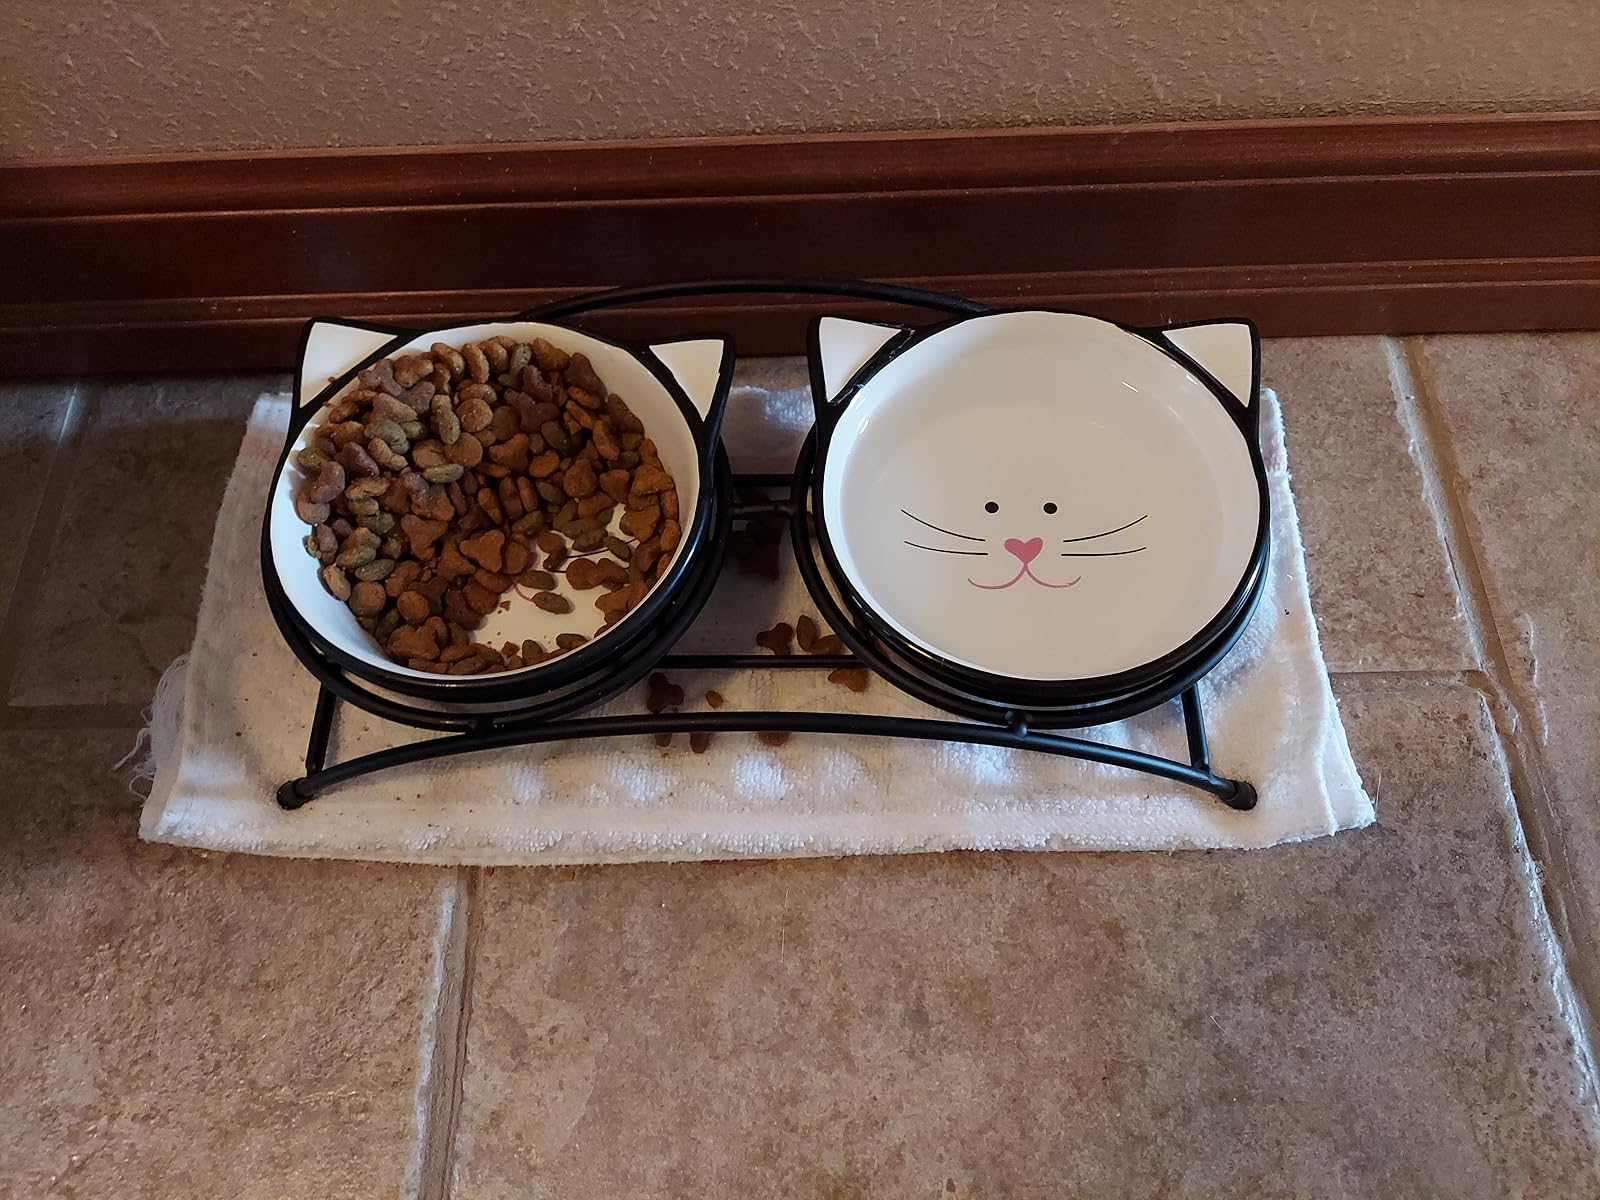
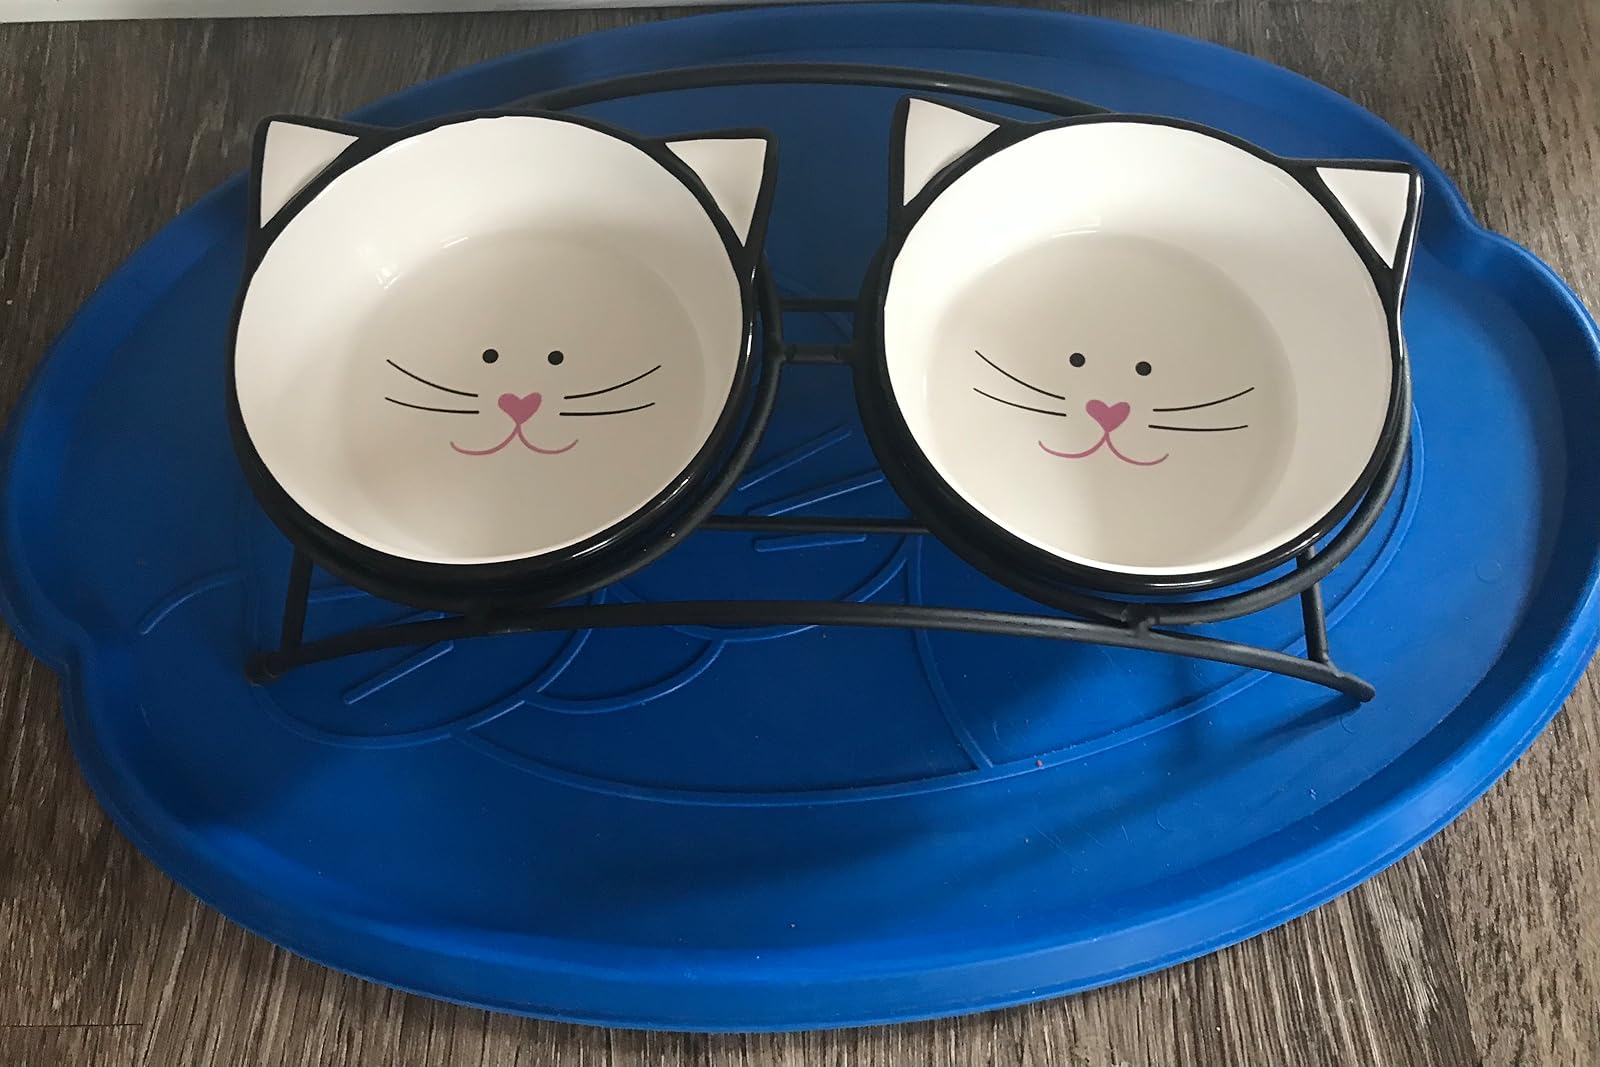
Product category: items_bowl
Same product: yes